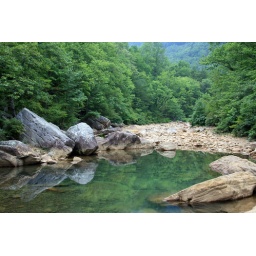
We went swimming in the clear warm water just after I took this photo.